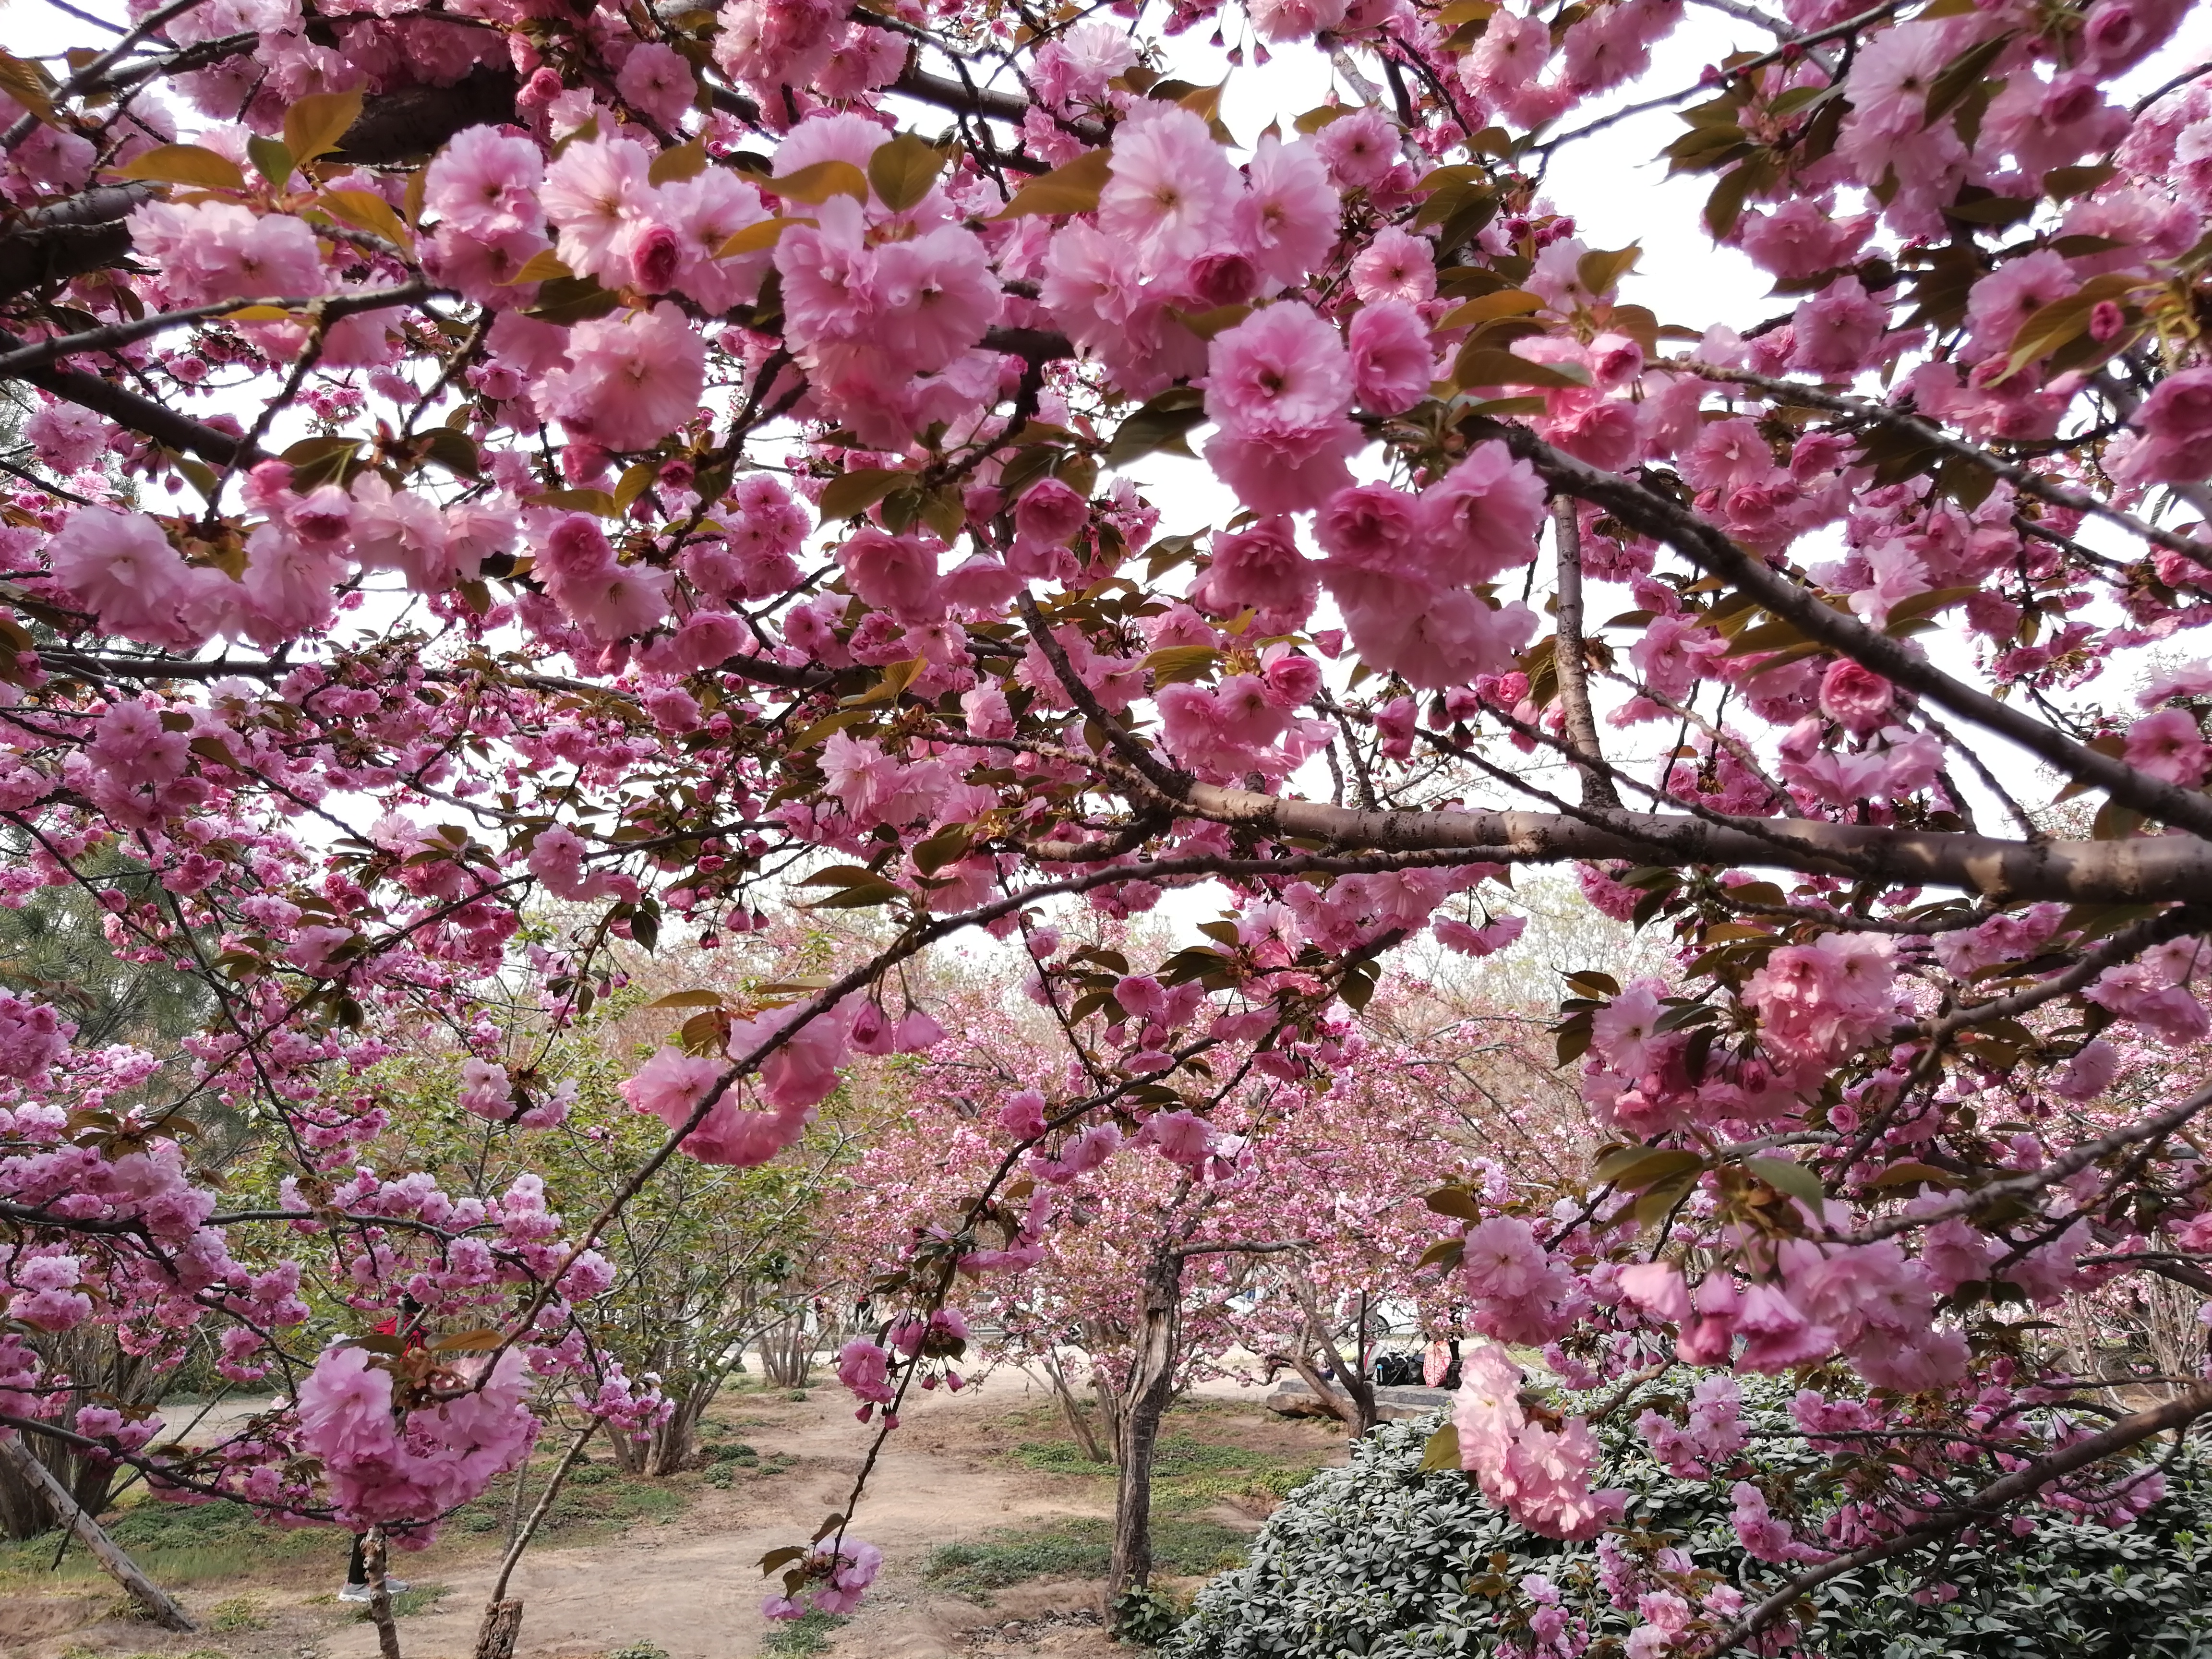
cherry, blossom, flower, pink, spring, china, tree, plant, redbud, branch, woody plant, flowering plant, cherry blossom, petal, botany, red bud, prunus, shrub, Chinese magnolia, malus, magnolia, twig